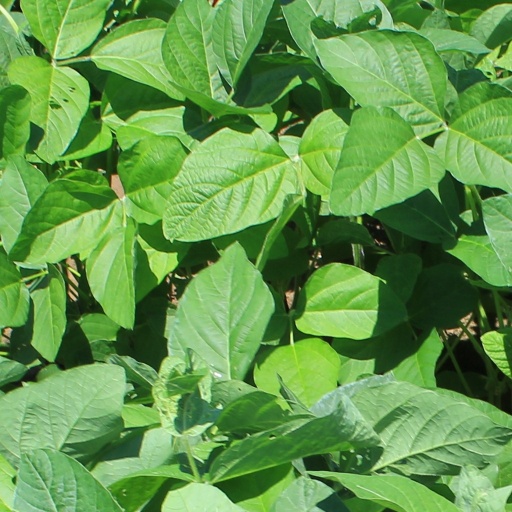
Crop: soybean